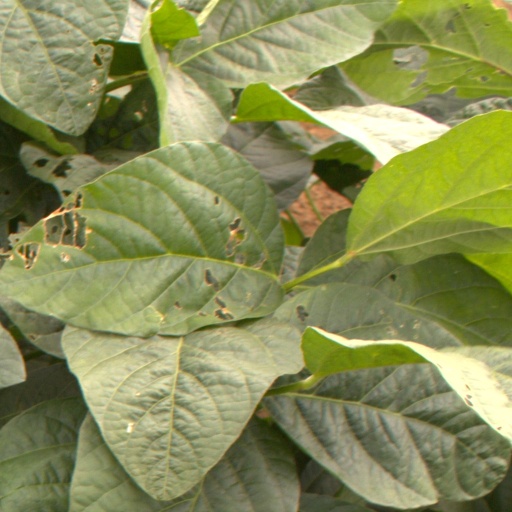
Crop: soybean